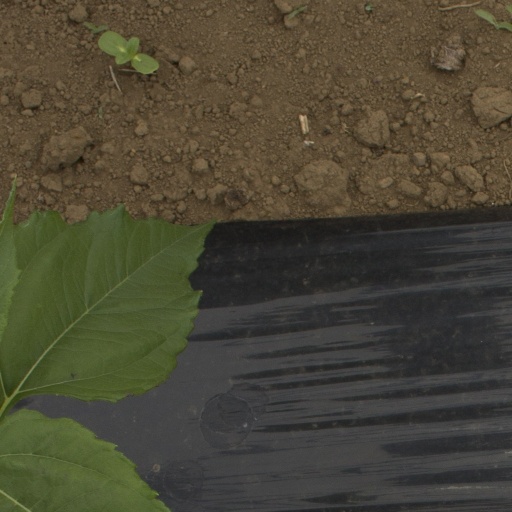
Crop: Jerusalem artichoke